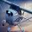
Label: airplane